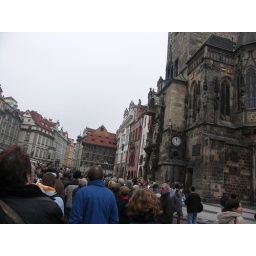
Crowd gathered in front of the clock tower in Old Town Square